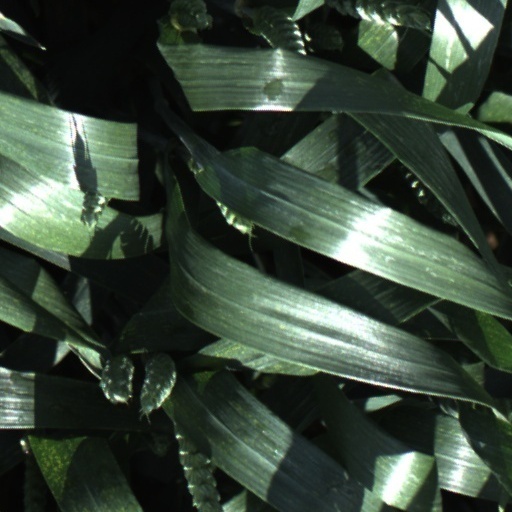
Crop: wheat